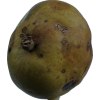
Label: pear